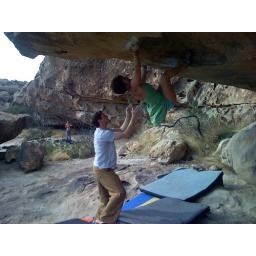
climbing mexican chicken in a dress